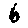
Label: 6